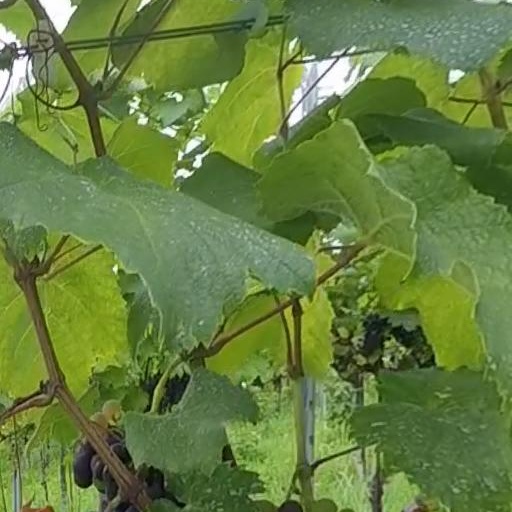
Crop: grape